Maryland

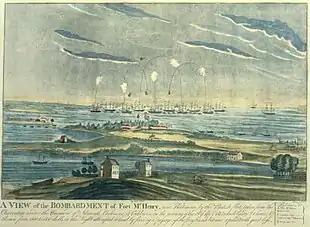
The bombardment of Fort McHenry in the Battle of Baltimore, which inspired "The Star-Spangled Banner"

Influenced by a changing economy, revolutionary ideals, and preaching by ministers, numerous planters in Maryland freed their slaves in the 20 years after the Revolutionary War. Across the Upper South the free black population increased from less than 1% before the war to 14% by 1810. Abolitionists Harriet Tubman and Frederick Douglass were born slaves during this time in Dorchester County and Talbot County, respectively.